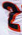
Number: 2